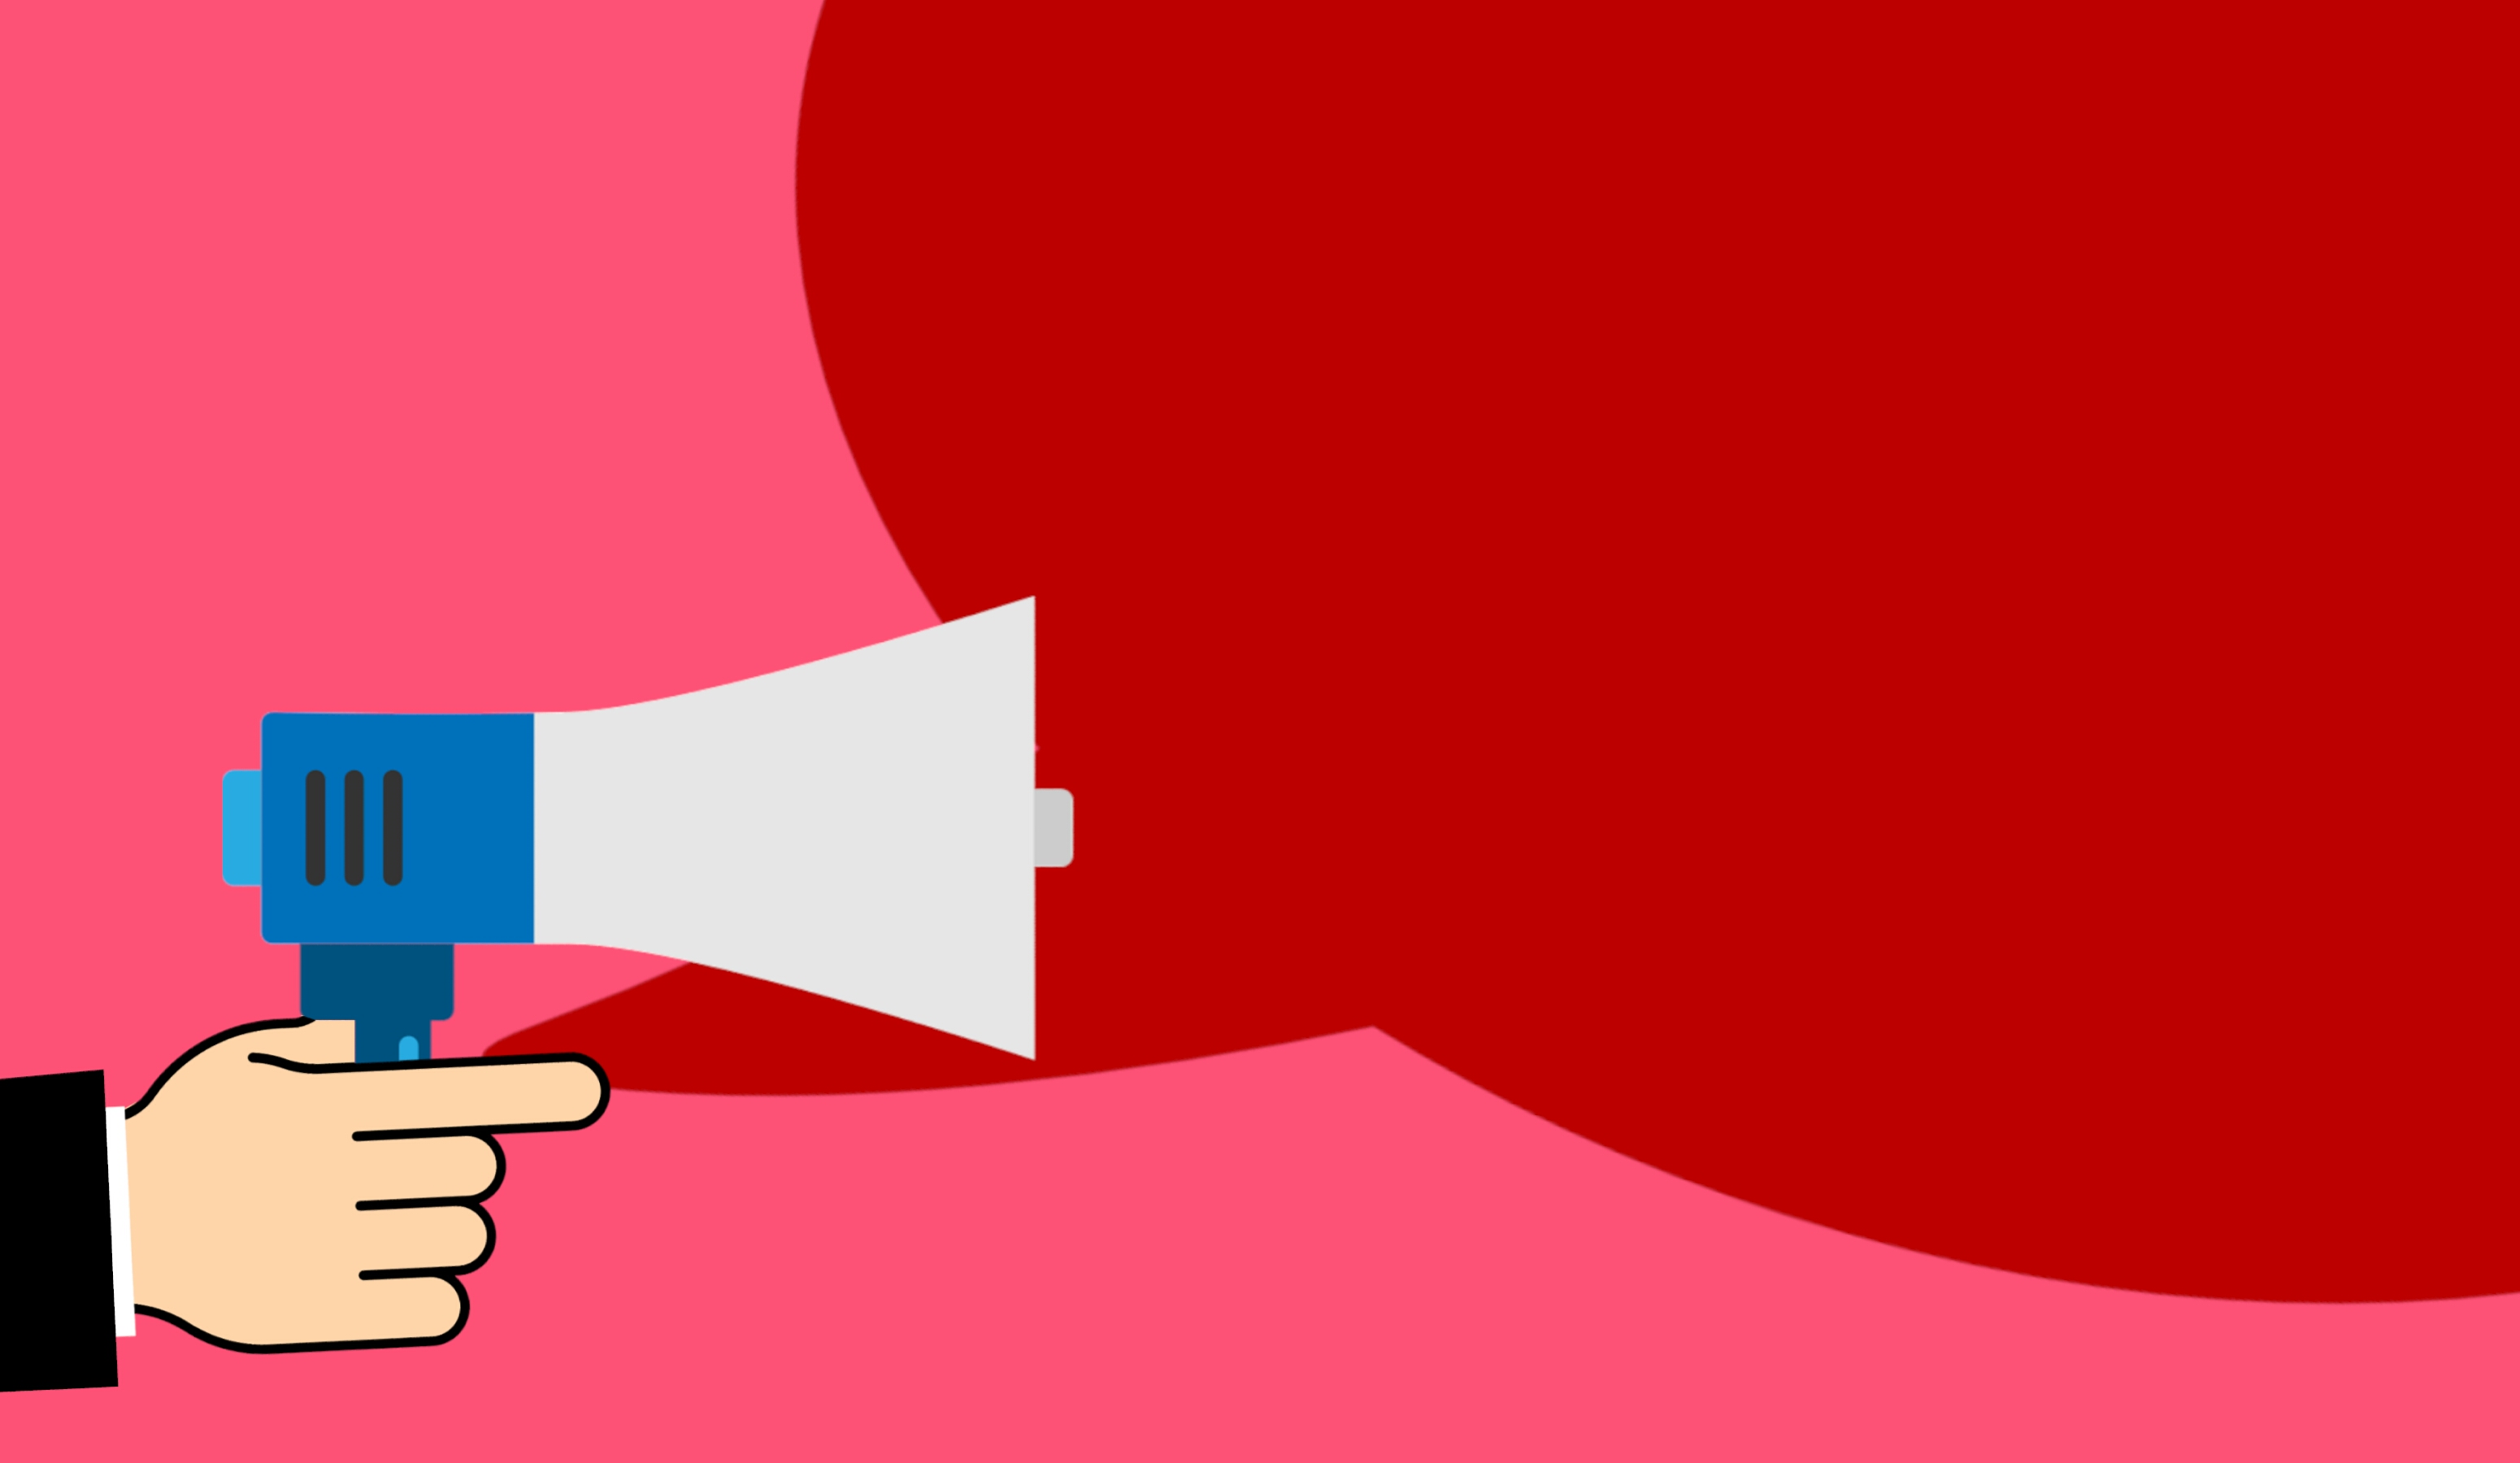
megaphone, announce, advertisement, advice, communication, corporate, information, leadership, marketing, message, speech, bubble, public, speaking, talking, red, illustration, graphic design, gesture, art